Edinburgh, Loanhead and Roslin Railway

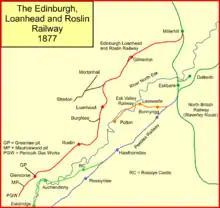
System map of the Edinburgh, Loanhead and Roslin Railway

Many Scottish railways were authorised in the frenzy of schemes in Parliament in the 1845 session, including the Caledonian Railway; the North British Railway had been authorised the previous year. Earlier there had been a heated debate about the route a line from central Scotland to England ought to take; it was assumed that only one line could be supported commercially, and many communities, seeing the benefit to towns already on a railway line, were extremely anxious to be on the new main line.